Discrete complementary JFETS

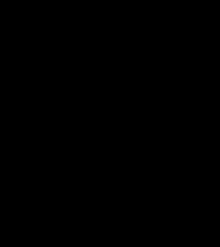
A complementary source follower can be built with complementary N-Channel and P-Channel JFETs. Paralleling source followers is one way to easily build a power amplifier.

Amplifier bias networks will also incorporate JFETs current sources, although not necessarily in matched arrangements. JFET current mirror designs, for use in amplifiers, have been patented using matched JFETs, such as the LSK389 and GaAs JFETs.